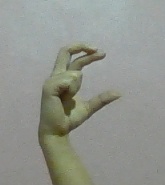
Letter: thal